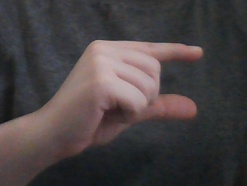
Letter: dal